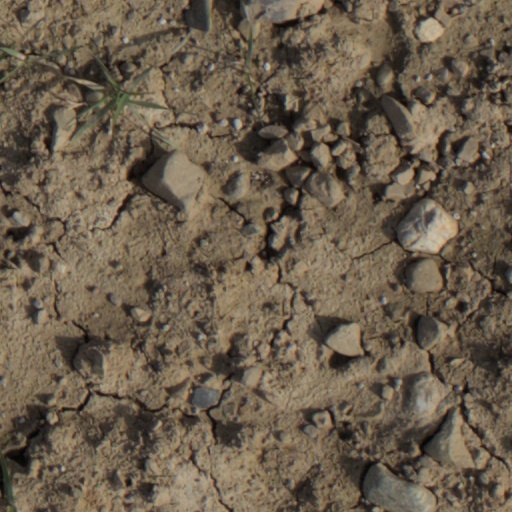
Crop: wheat